Ragnall mac Somairle

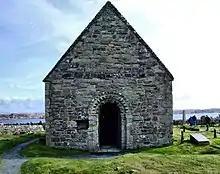
St Oran's Chapel, the oldest intact building on Iona, may have been built by Ragnall, his father, or members of the Crovan dynasty.

One of several ecclesiastical sources that deal specifically with Ragnall is an undated grant to the Cluniac priory at Paisley. Since this grant probably dates to the period after Ragnall's defeat to Áengus, it may be evidence of an attempt made by Ragnall to secure an alliance with Alan fitz Walter, Steward of Scotland (died 1204). The patrons of this priory were members of Alan's own family, a powerful kindred that had recently begun to expand its influence westwards from Renfrew, to the frontier of the Scottish realm and the fringes of Argyll. Since Bute seems to have fallen into the hands of this kindred at about the time of Ragnall's grant, it is possible that Alan took advantage of the internal conflict between the meic Somairle, and seized the island before 1200. Alternately, Alan may have received the island from Ragnall as payment for military support against Áengus, who appears to have gained the upper hand over Ragnall by 1192. Alan's expansion and influence in territories outwith the bounds of the Scottish kingdom may have been perceived as a threat by William I, King of Scots (died 1214), and may partly explain the king's construction of a royal castle at Ayr in 1195. This fortress extended Scottish royal authority into the outer Firth of Clyde region, and was probably intended to dominate not only William's peripheral barons, but also independent rulers just beyond the borders of the Scottish realm. In fact, Alan's westward expansion appears to have suddenly ceased at about 1200, and may have been a consequence of royal anxiety concerning an alliance with Ragnall.